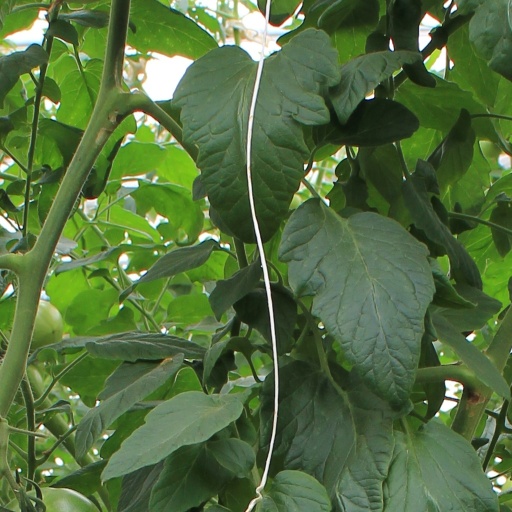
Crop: tomato